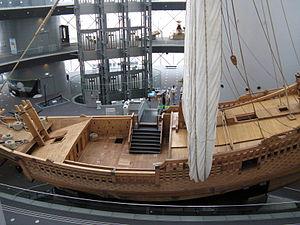
Le Naniwa Maru est la réplique d'un navire de commerce japonais de la période Edo de type higaki kaisen. Il a été construit pour être l'exposition principale du Musée Maritime d'Osaka, suivant des principes d’archéologie expérimentale académiques, et il a été testé en mer avant d’être transféré dans le nouveau musée.